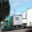
Label: truck